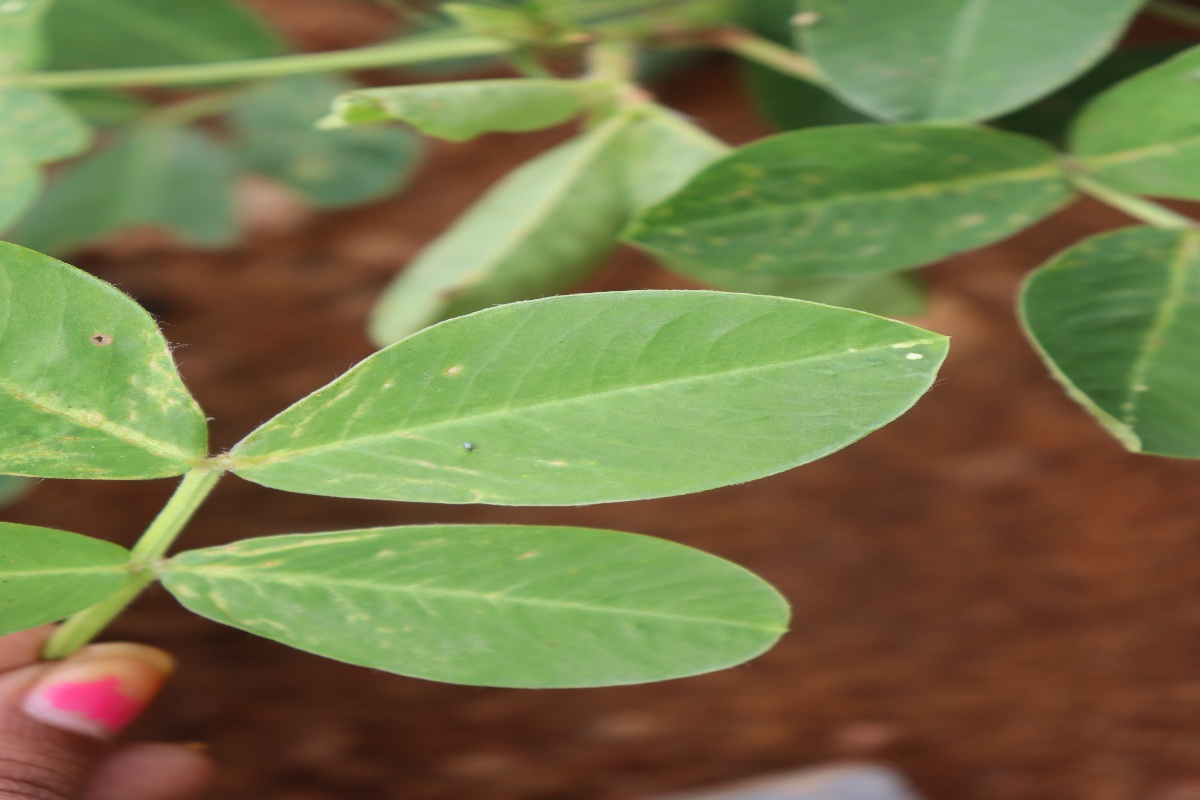
Label: early_leaf_spot